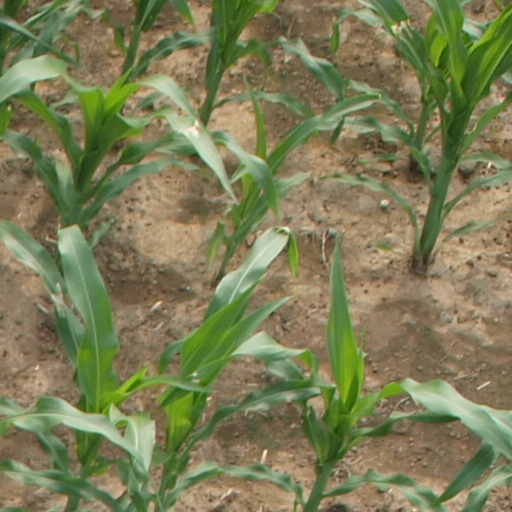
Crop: maize; corn